Vincent Ellis McKelvey

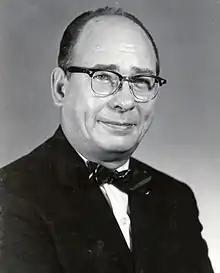
McKelvey as Director of USGS, 1971

Vincent Ellis McKelvey (April 6, 1916 – January 23, 1987) was an American geologist and earth scientist. Recognized as an international authority on deep-sea mineral deposits, he spent 46 years with the United States Geological Survey. From 1968 to 1982, he served as scientific adviser and senior deputy to the United States delegation to the Law of the Sea Conference of the United Nations, where fellow delegates often depended on his ability to render complex scientific issues into plain English.